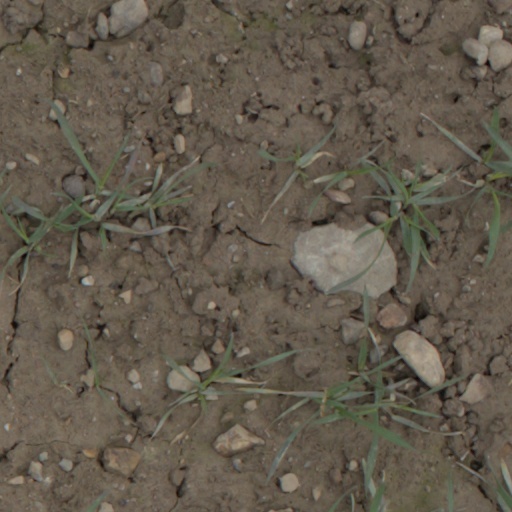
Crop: wheat